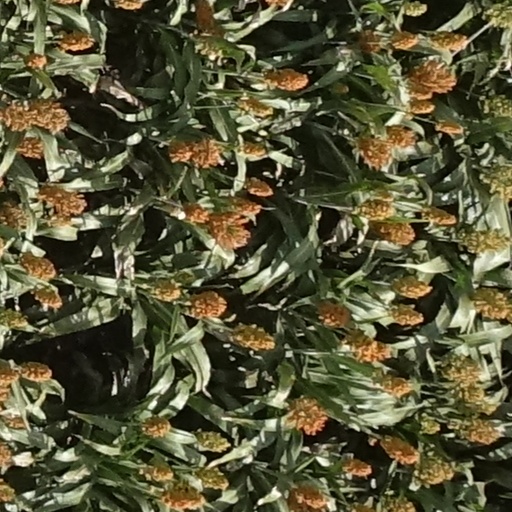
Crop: sorghum